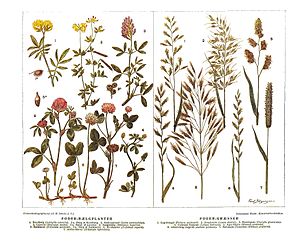
Foder / Typer af foder
Forskellige slags bælgfrugter (venstre) og græs (højre) til foderbrug.
Foder eller dyreføde er alle jordbrugsfødevarestoffer der benyttes specifikt til at give husdyr føde, dvs. til kvæg, geder, får, heste, fjerkræ, svin og lign. Det meste dyreføde stammer fra planter, men noget stammer også fra dyr. Foder refererer specifikt til føde som dyr får, snarere end det de selv skaffer. Det inkluderer hø, halm, ensilage, komprimeret og i pilleform, olier og forskellige blandinger, spiret korn og bælgfrugter.